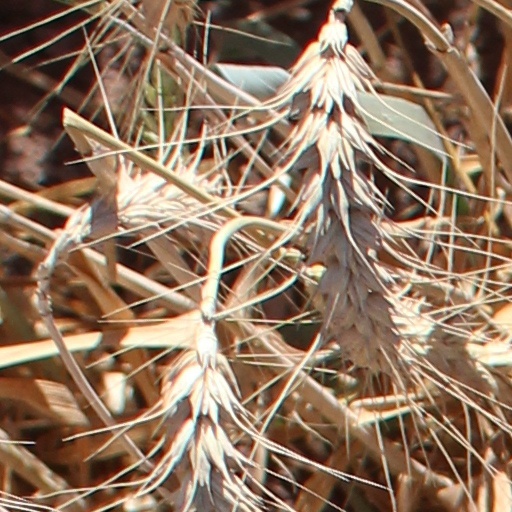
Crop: wheat